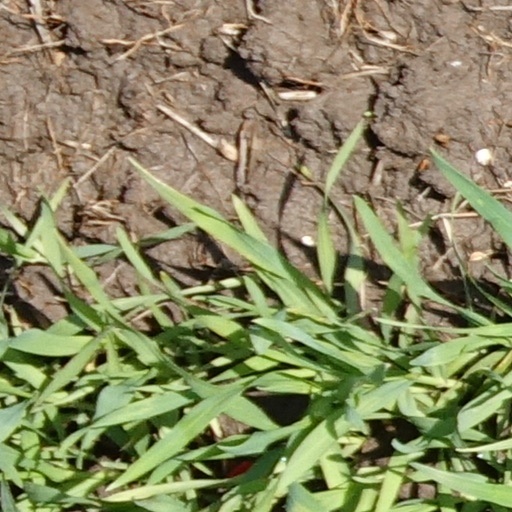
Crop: wheat